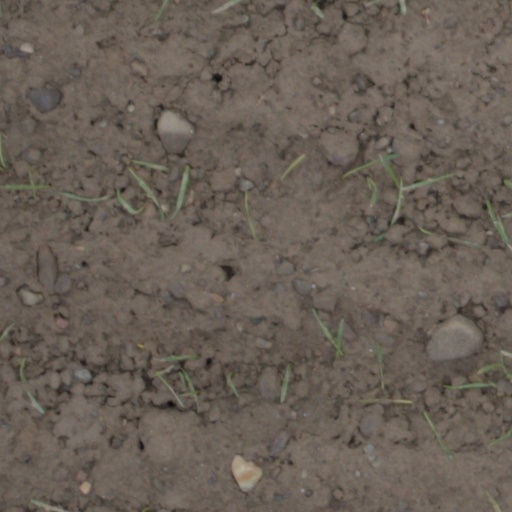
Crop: wheat